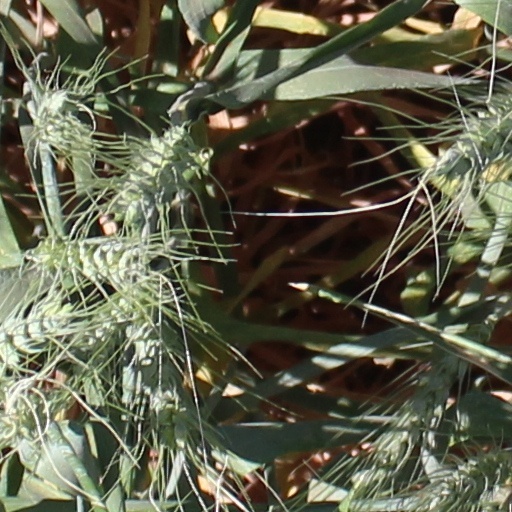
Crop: wheat